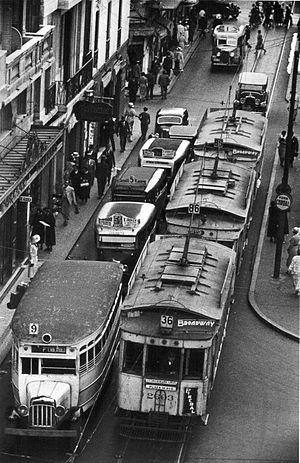
Tango, est la 27ᵉ aventure de Corto Maltese. Écrite et dessinée par Hugo Pratt, elle se déroule en 1923, dans le milieu interlope de Buenos Aires.